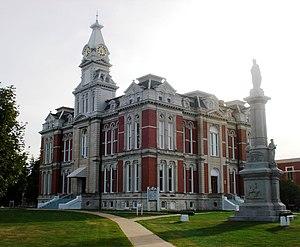
Le comté de Henry est un comté situé dans l'État de l'Illinois, aux États-Unis. Nommé en l'honneur du révolutionnaire Patrick Henry, il a été fondé le 13 janvier 1825 par détachement du comté de Fulton.
Le village de Cambridge est le siège du comté de Henry, dans l’État de l’Illinois, aux États-Unis. Sa population s’élevait à 2 160 habitants lors du recensement de 2010, estimée à 2 087 habitants en 2018.